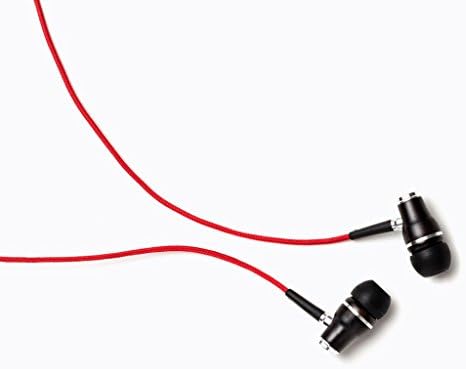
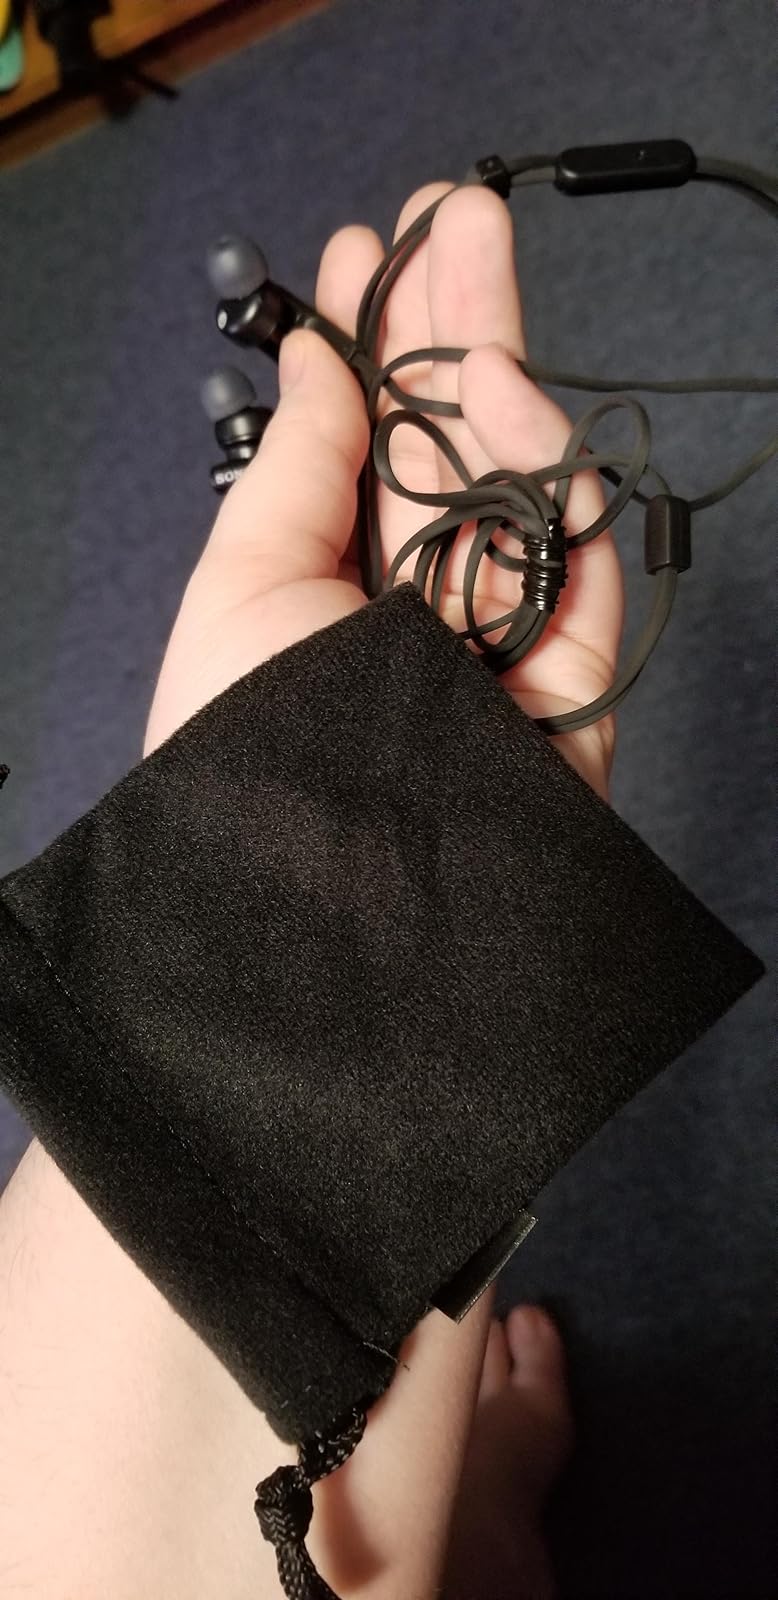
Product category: headphones
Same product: no